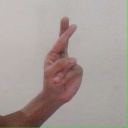
अक्षर: र